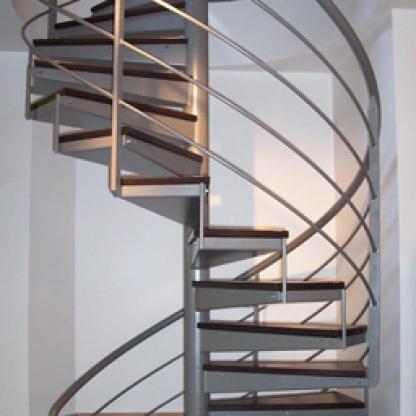
Scene: Indoor